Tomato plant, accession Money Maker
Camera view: bottom (45 deg); turntable rotation: 330 degrees
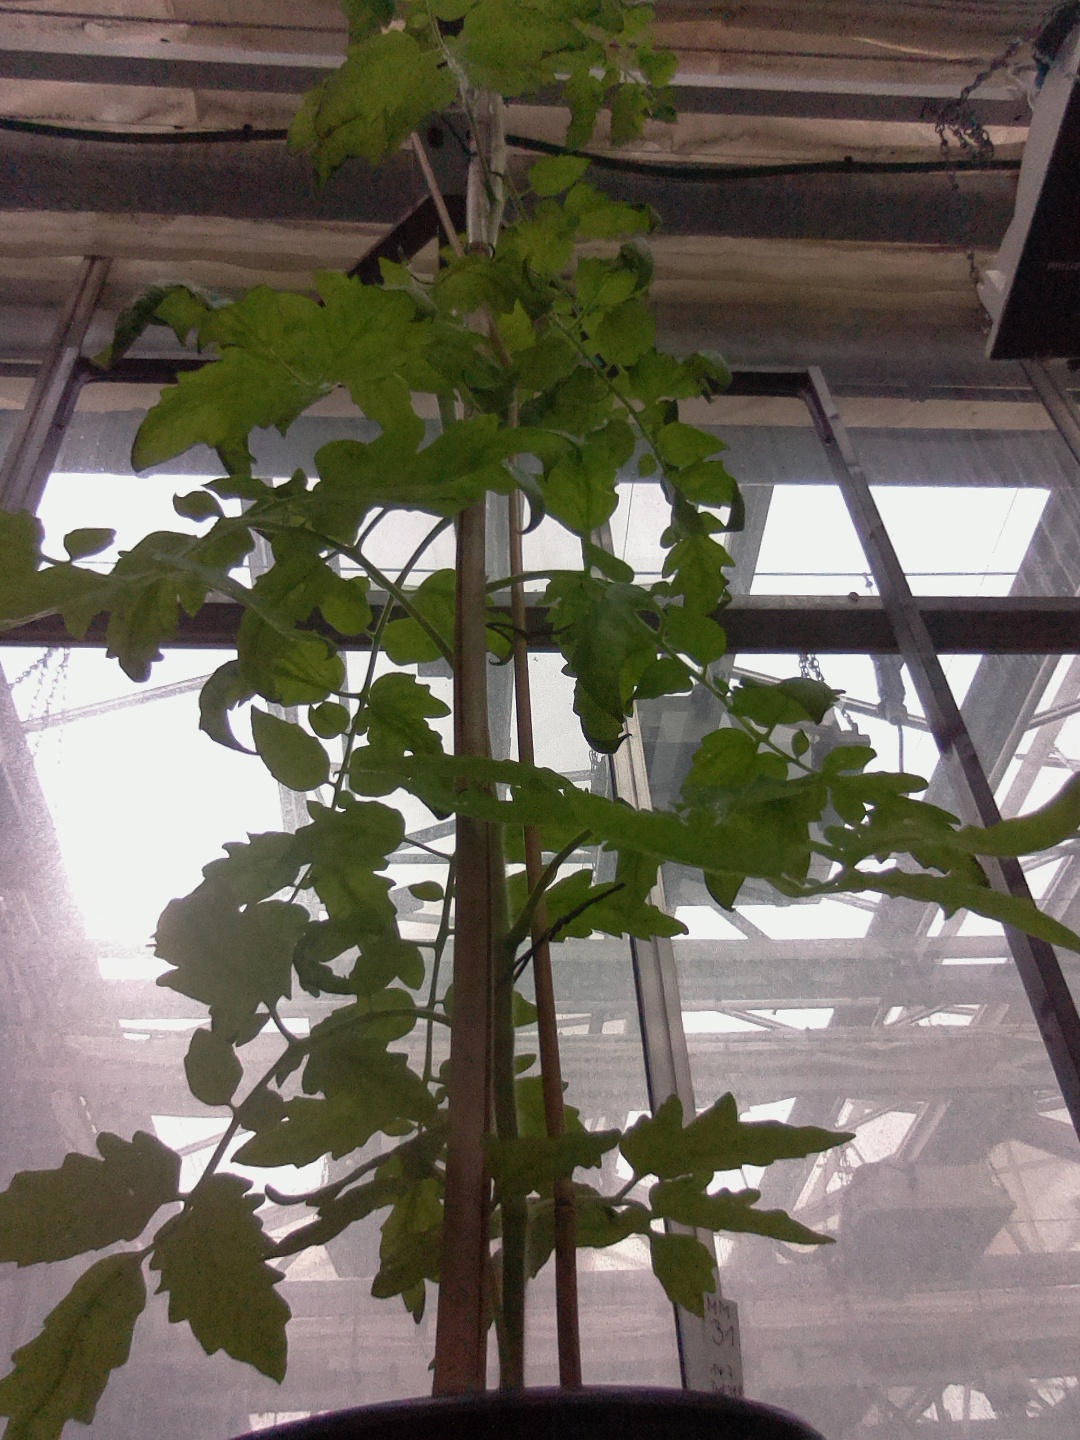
BBCH growth stage 63: 30%-40% of flowers open